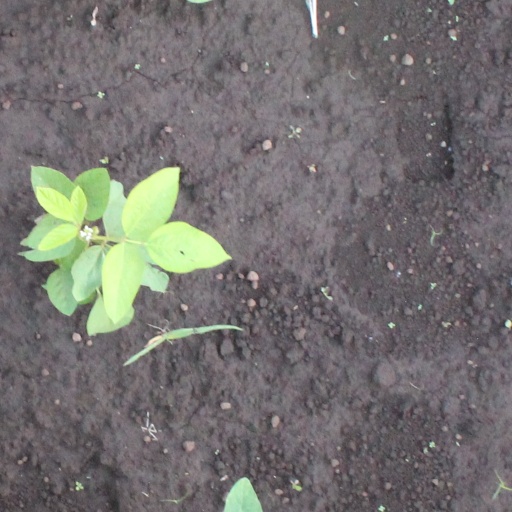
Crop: soybean